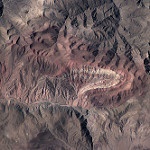
Label: mountain